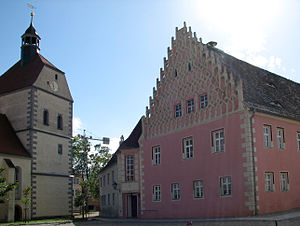
Mühlberg ved Elben / Politik
Byens kirke og rådhus
Mühlberg er en by i landkreis Elbe-Elster i den tyske delstat Brandenburg. Byen har lige knap 5000 indbyggere og ligger ved floden Elben.